Frank Welker

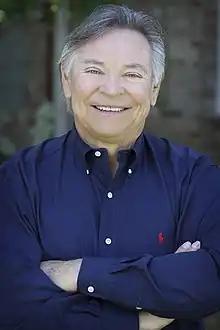
Welker in 2016

Welker began his career as a stand-up comedian and impressionist in 1967, before transitioning to on-screen acting and later voice acting. His first voice-over role was in a commercial for Friskies cat food. The producer's girlfriend recommended he audition for Hanna-Barbera during the casting of "Scooby-Doo, Where Are You!". Welker initially auditioned for the titular character (and, according to Casey Kasem, the role of Shaggy Rogers, as well) but instead won the role of Fred Jones in 1969. Welker has voiced Fred in almost every series and incarnation of the "Scooby-Doo" animated franchise (with the exceptions of "A Pup Named Scooby-Doo," "Scoob!, and Velma", the latter in which he portrayed Fred’s father) and has also provided the voice of Scooby-Doo since 2002. With the death of Casey Kasem in 2014, Welker is the only original voice actor still in the "Scooby-Doo" franchise.